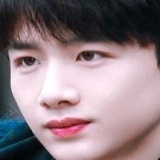
diễn viên Bạch Kính Đình